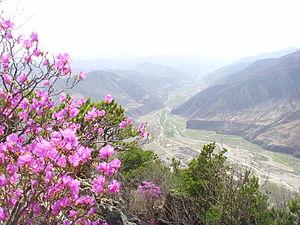
Hoeryong est une ville de la province de Hamgyong du Nord en Corée du Nord. Elle fait face à la province du Jilin en Chine, de l'autre côté du fleuve Tumen. Sanhe, dans la préfecture de Longjing est la ville chinoise la plus proche. Hoeryong est connue pour être le lieu de naissance de Kim Jong-suk, la première femme de Kim Il-sung.